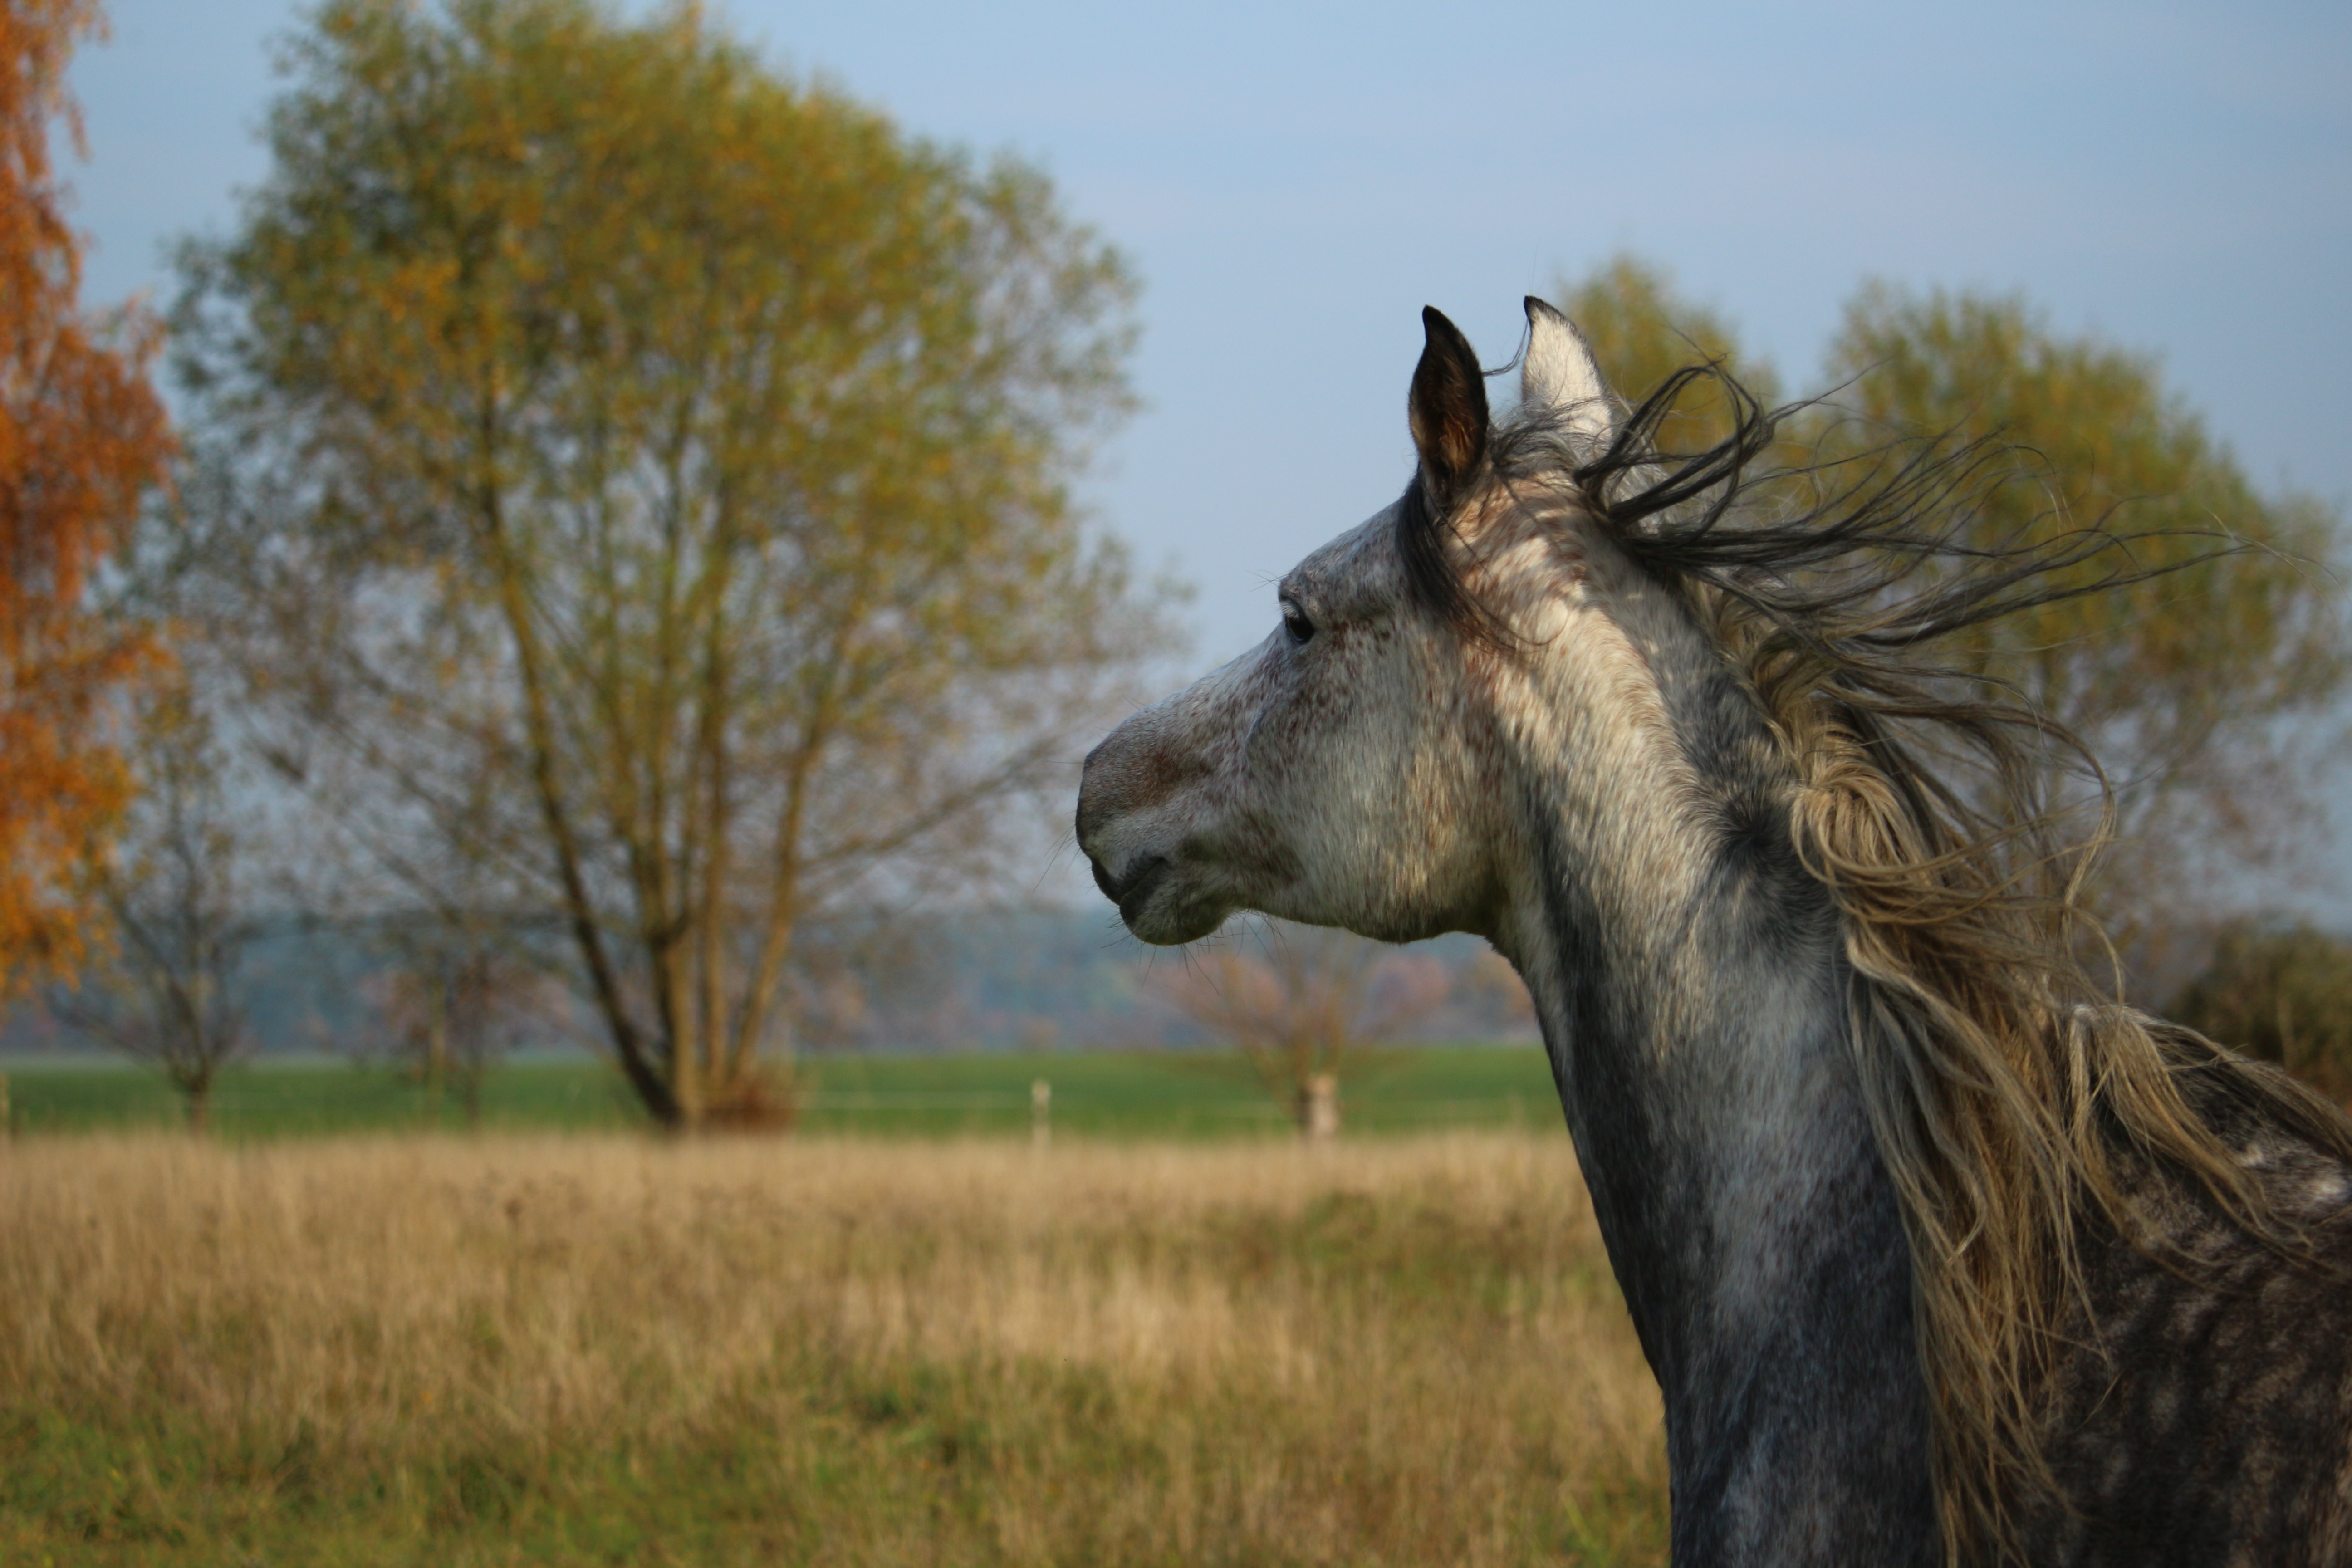
nature, grass, meadow, wildlife, pasture, horse, autumn, mammal, mane, fauna, savanna, mare, mold, safari, thoroughbred arabian, horse like mammal, mustang horse